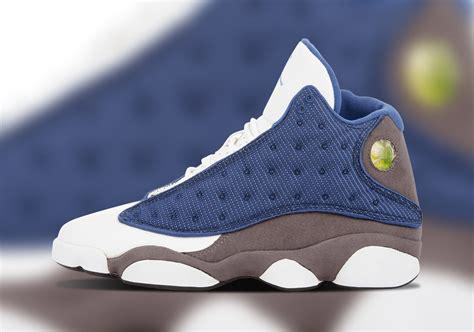
Brand: Jordan
Model: 13 Retro